John Abdo

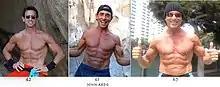

John Abdo ( – August 9, 2022) was an American health and fitness coach, businessman, nutritionist, motivational speaker and a TV personality. He was a strength and conditioning coach for numerous U.S. Olympic team athletes for the 1976, 1980, 1984, and 1988 Olympic Games. Abdo was inducted into the National Fitness Hall of Fame in 2007 for his work in the field of health and fitness. He authored several books on fitness, motivation and health.